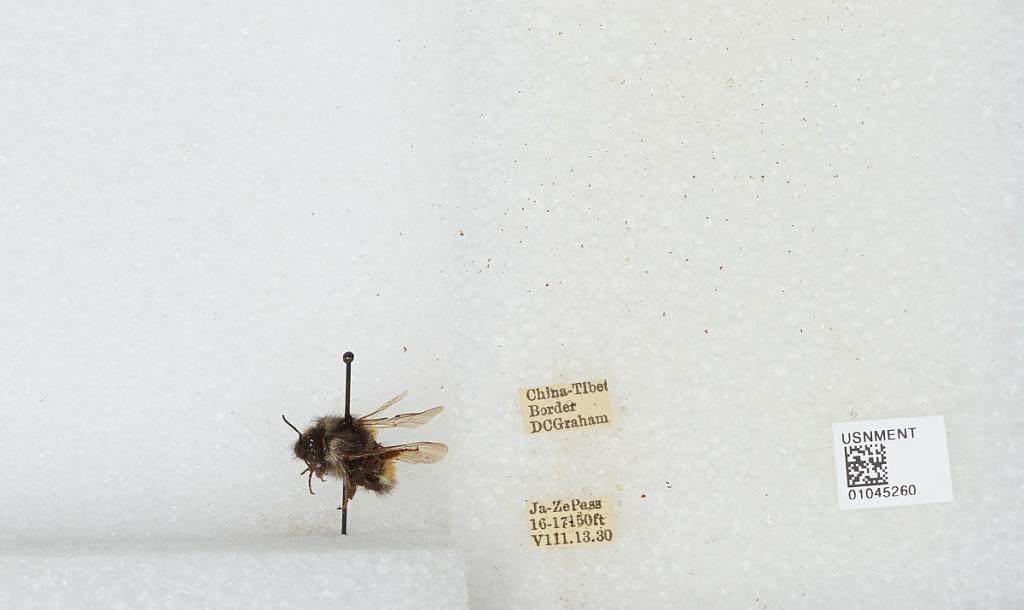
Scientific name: Bombus sp.
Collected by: D. Graham
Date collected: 1930-8-13
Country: China
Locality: China-Tibet Border, Ja-Ze Pass